The Arc of Life (TV series)

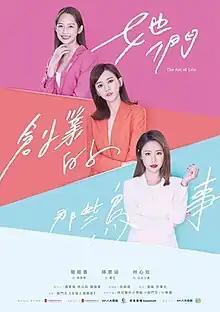

The Arc of Life is a 2021 Taiwanese television series written by Lu Shih-yuan and directed by Hsu Chao-jen. The series stars Ruby Lin, Ivy Chen, Jian Man-shu, Roy Chiu, and Chris Wang. It premiered on GTV and IQIYI on 31 January 2021.